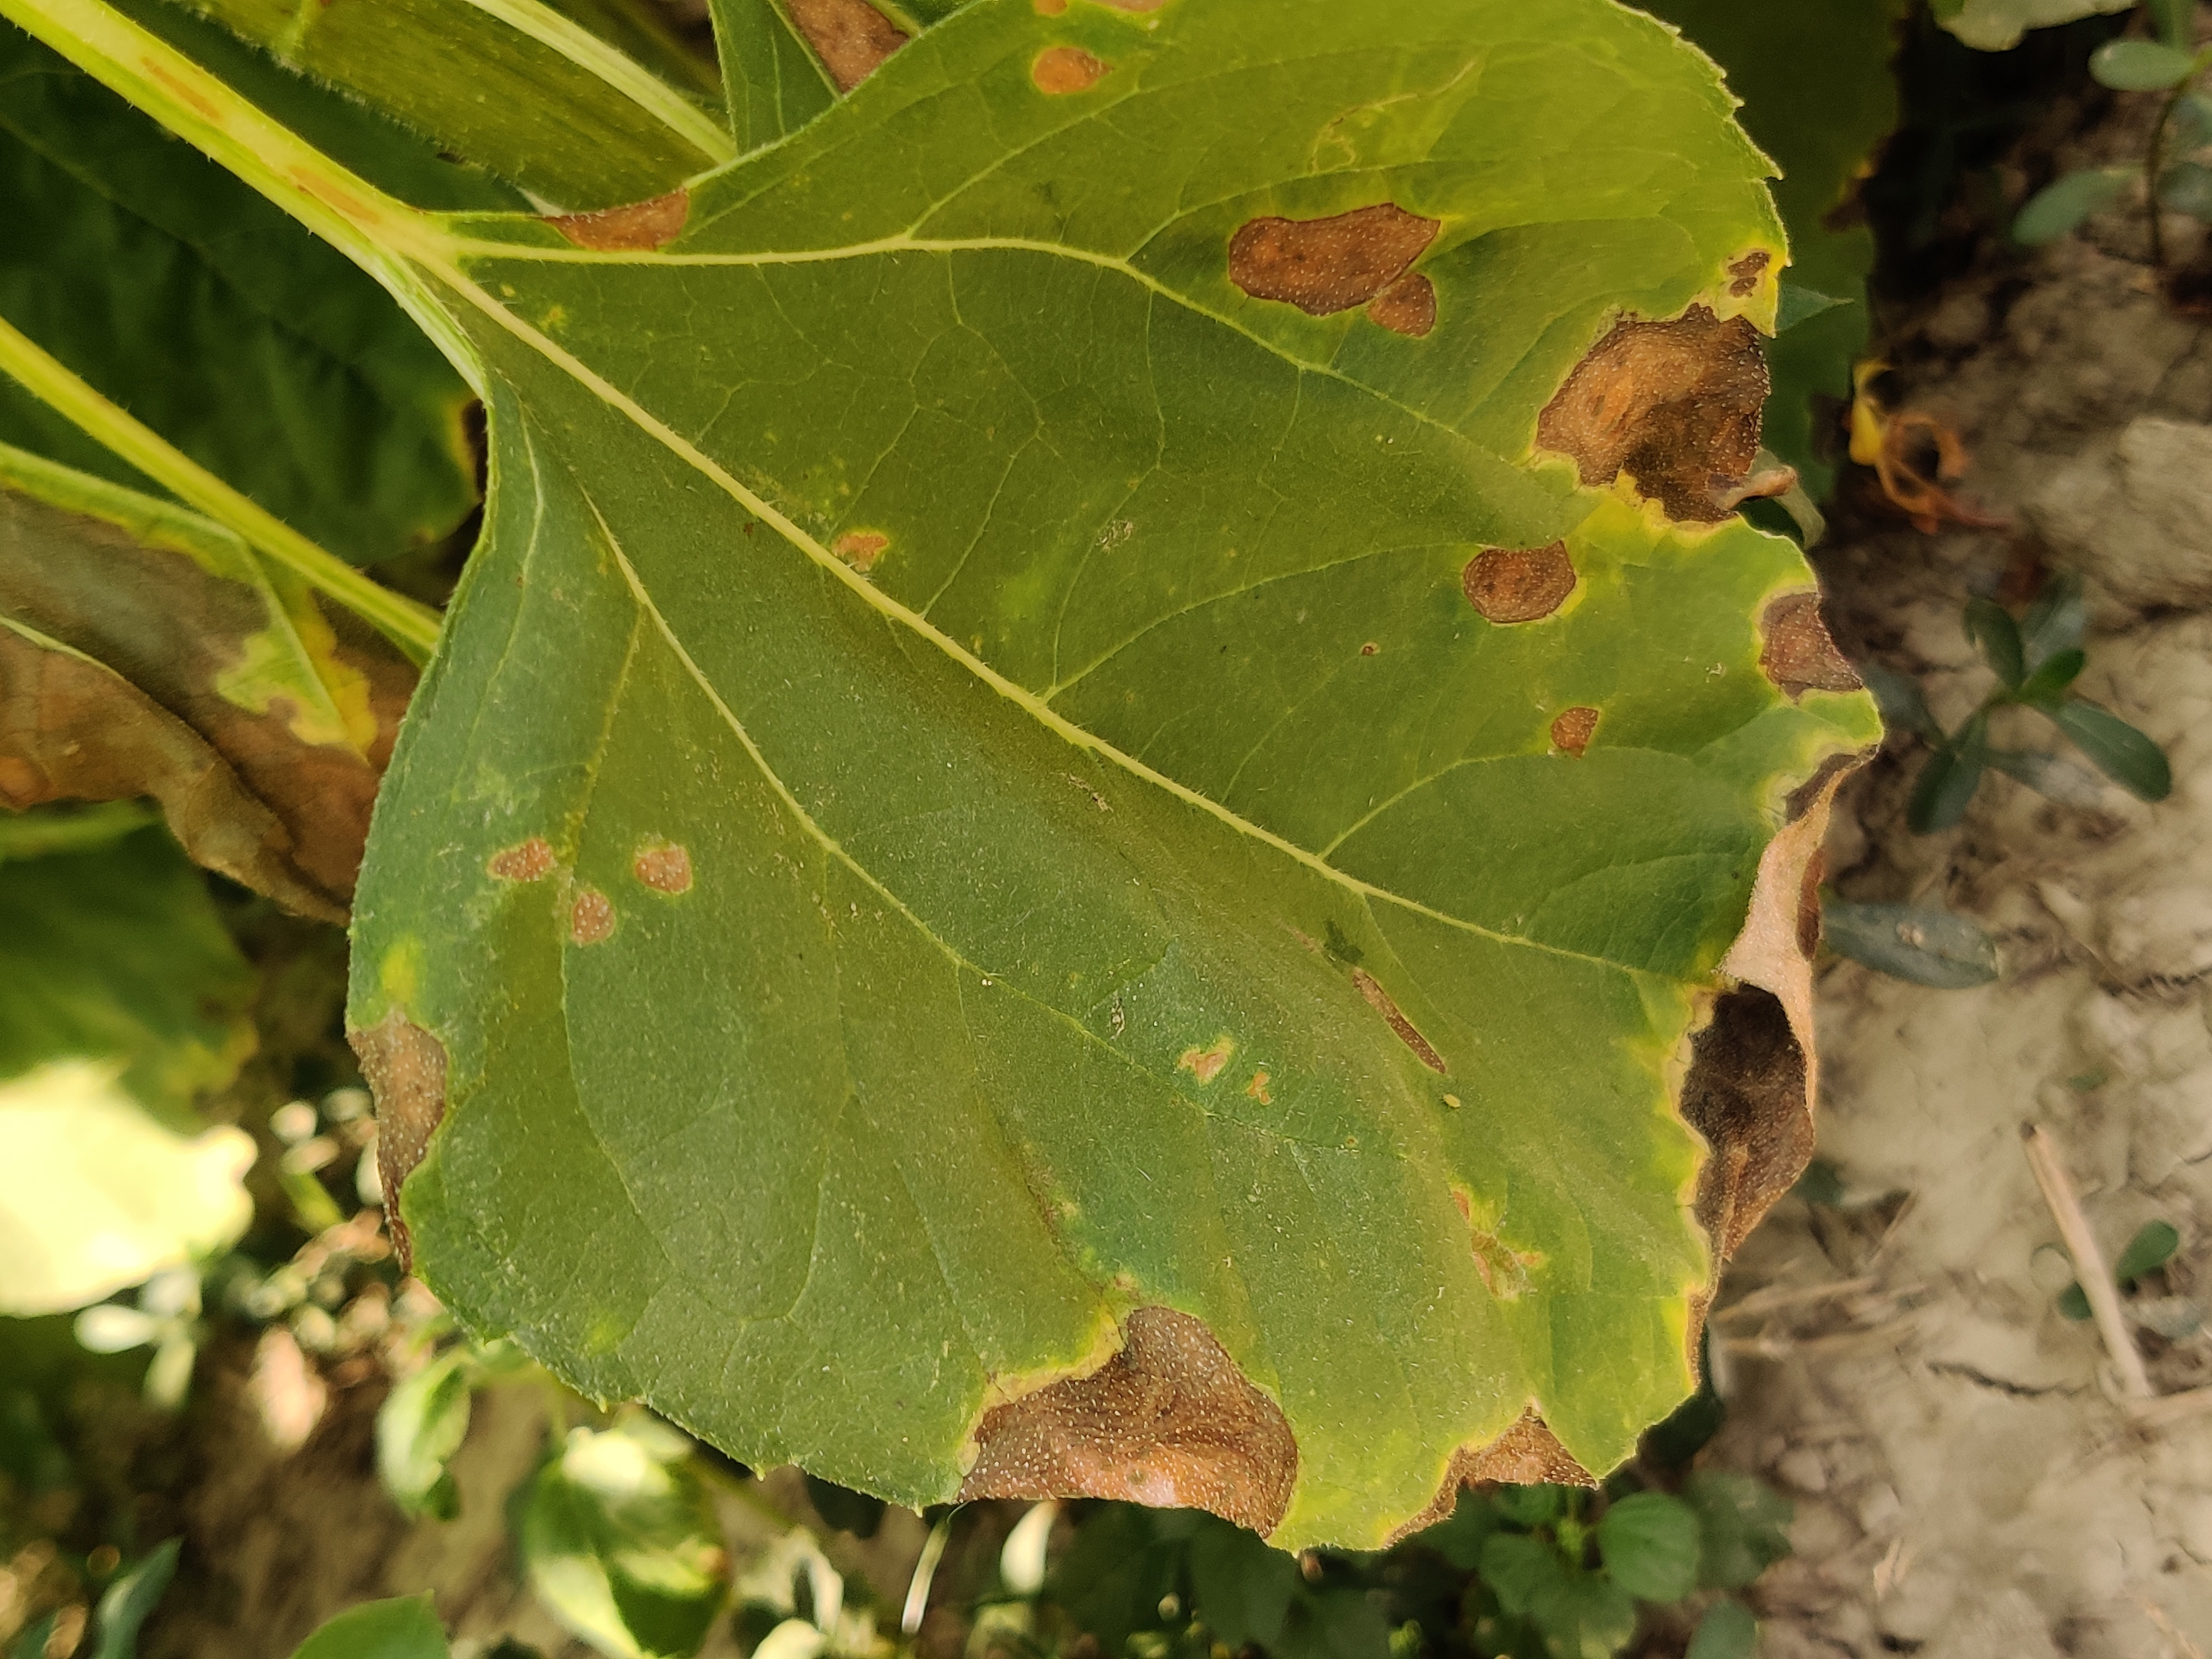
Label: Leaf_scars